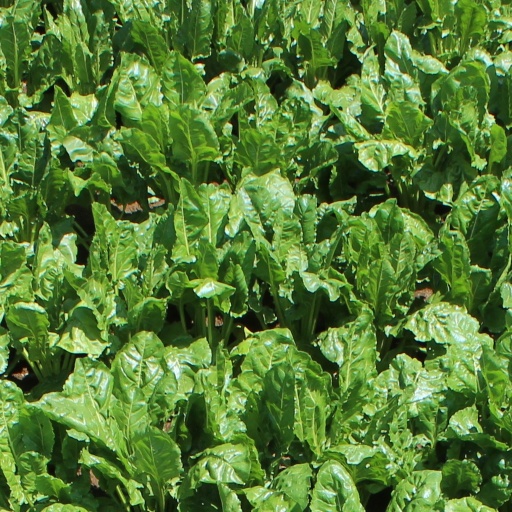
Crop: sugar beet